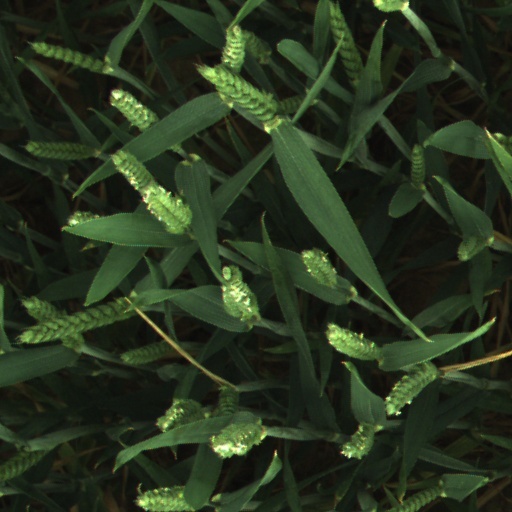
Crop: wheat